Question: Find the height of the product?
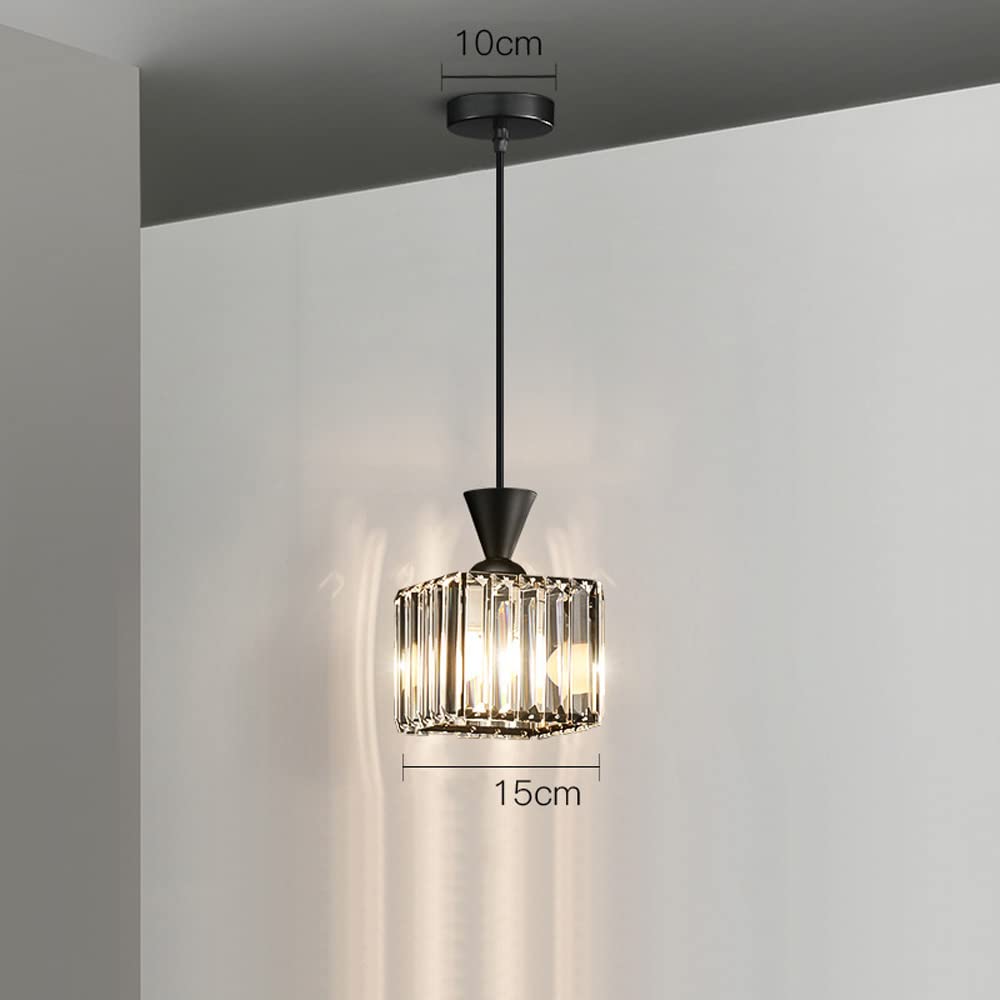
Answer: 10.0 centimetre